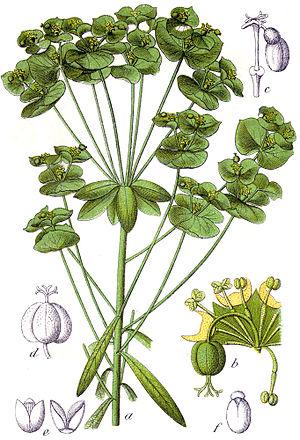
Cette liste de Tracheophyta de Bosnie-Herzégovine, ainsi que d’espèces introduites est un aperçu incomplet d’espèces de mousses, de fougères, de gymnospermes et d’angiospermes citées dans la littérature disponible en langues bosniaque, croate, serbe et serbo-croate. Cet aperçu n’inclue pas des espèces cultivées ni celles occasionnellement introduites.
L'euphorbe ésule ou euphorbe âcre est une espèce de plantes herbacées de la famille des Euphorbiaceae.